Italian battleship Impero

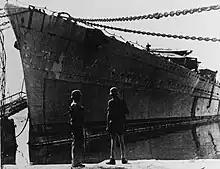
"Impero" under German control in 1943

Authorized to be built by Ansaldo of Genoa, the new battleship's keel was laid down on 14 May 1938 and launched on 15 November 1939. At her launching, she was christened "Impero", after Italy's empire in Africa. With Genoa being in bombing range of France, and war now a definite possibility, "Impero" was moved to Brindisi on 8 June 1940 due to fears of a French attack. Trieste was considered a better location, but "Roma" was fitting out there and the shipyard could not handle two battleships at once. While at Brindisi, some of her machinery was installed, along with parts of her smaller caliber weaponry. Despite the intent to move "Impero" to a safer location, Brindisi was still hit by Allied bombers, though "Impero" was not damaged. Nevertheless, the "Regia Marina" decided to shift production priorities to desperately needed escorts for merchant convoys. As a result, construction of "Impero" was delayed to expedite those ships. The only work done was the fitting of the engines and some gun mountings.Garzke & Dulin, pp. 412–413